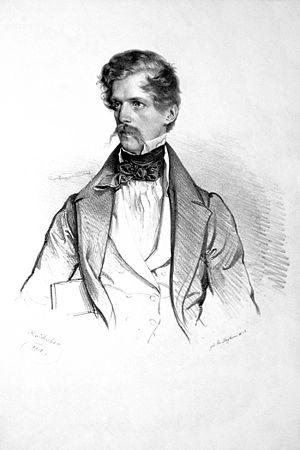
Anton von Doblhoff-Dier était un homme d'État autrichien, né à Goritz le 10 novembre 1800 et mort à Vienne le 16 avril 1872.